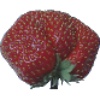
Label: strawberry_wedge